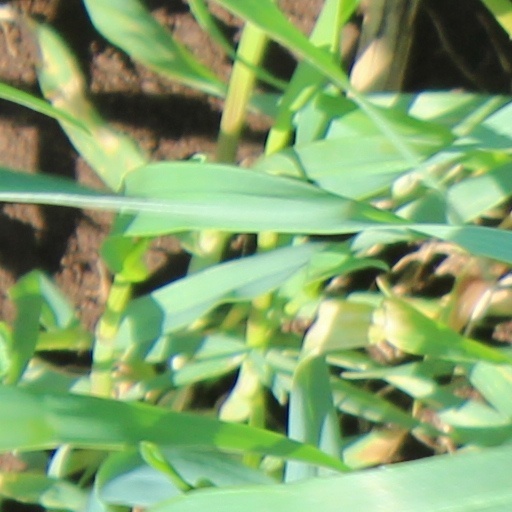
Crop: wheat